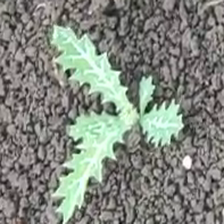
Weed species: Bilayat_(Mexicana_Argemone)